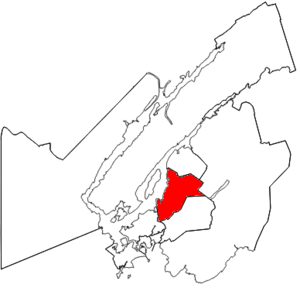
Rothesay est une circonscription électorale provinciale du Nouveau-Brunswick représentée à l'Assemblée législative depuis 1995.